Flag and seal of the Department of Veterans Affairs

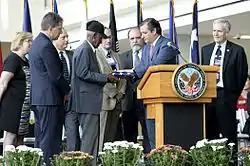
United States Senator Ted Cruz presents an American flag to World War II Veteran, Richard Overton, during the opening ceremony for the Austin Outpatient Clinic in Austin, Texas. The Veterans Affairs seal is present on the face of the pedestal.

As designated by Veterans Affairs, the seal may only be used in an official capacity. Use of the seal in other capacities such as on souvenirs, gifts, and calendars, toys, and matchbook covers is prohibited. Unauthorized usage of the seal in designated capacities may precede for criminal prosecution.